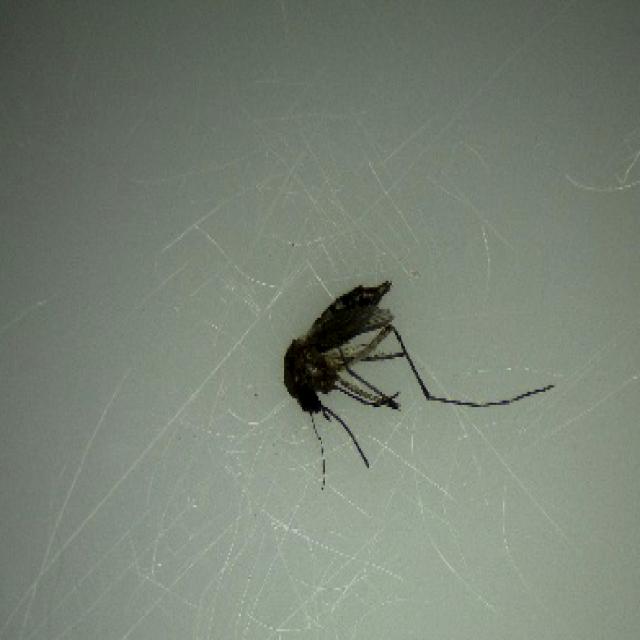
Species: aedes_vexans